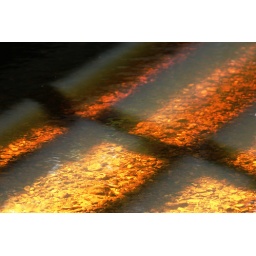
I like the tones of this, peaty water in the New forest, with wooden bridge shadow